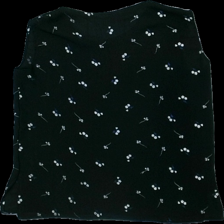
View: back
Type: Top
Category: Ladies
Brand: Not in the list
Colors: Black, White, Blue
Material: 100% polyester
Pattern: Floral print
Cut: C-collar
Season: Summer
Damage: lösa trådar
Damage location: top right
Damage 2: lösa trådar
Damage 2 location: middle right
Damage 3: lösa trådar och nopprig
Damage 3 location: top left
Price range: <50
Recommended usage: Export
Description: top med blommor